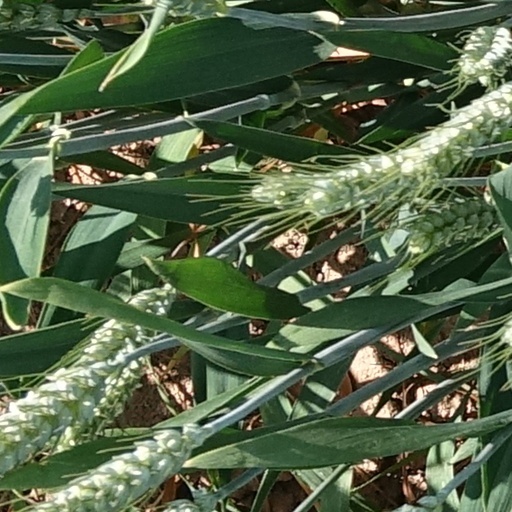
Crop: wheat